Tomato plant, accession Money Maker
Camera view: bottom (45 deg); turntable rotation: 270 degrees
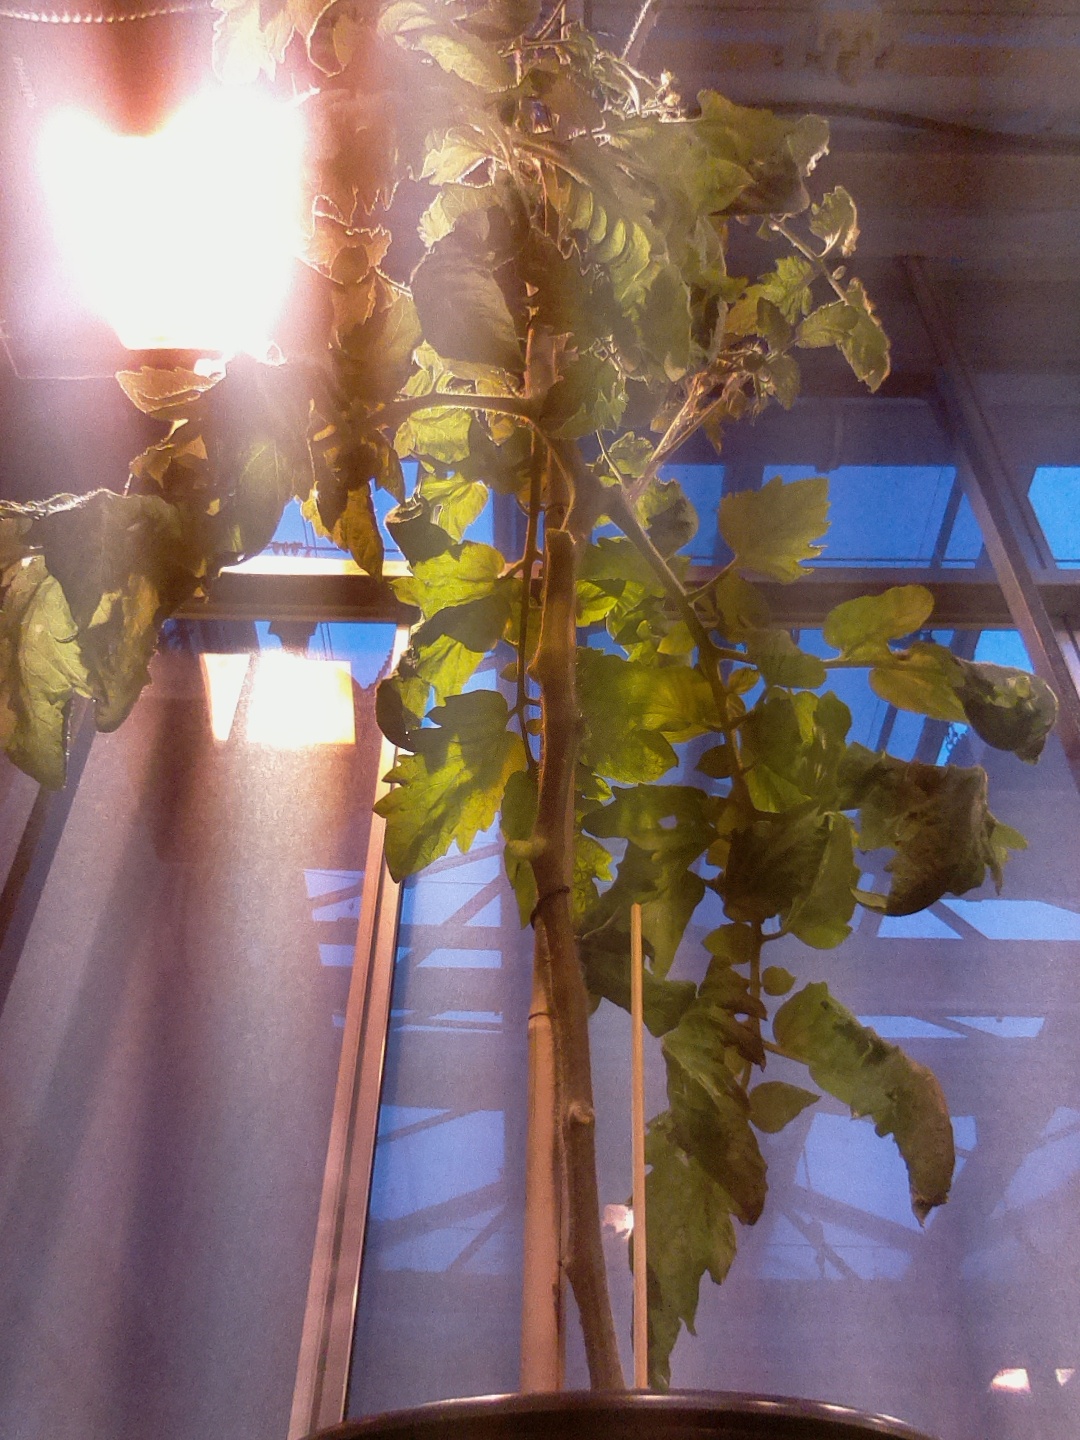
BBCH growth stage 74: 40%-50% of final fruit size